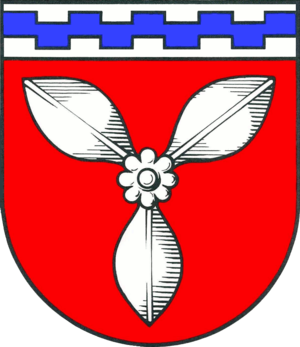
Ascheberg (Holstein) est une commune allemande du Schleswig-Holstein, située dans l'arrondissement de Plön, sur la rive nord-ouest du Großer Plöner See. En 2014 la commune a quitté l'Amt Großer Plöner See pour créer une Verwaltungsgemeinschaft regroupant les trois communes d'Ascheberg, Bösdorf et Plön dont le siège est à Plön.